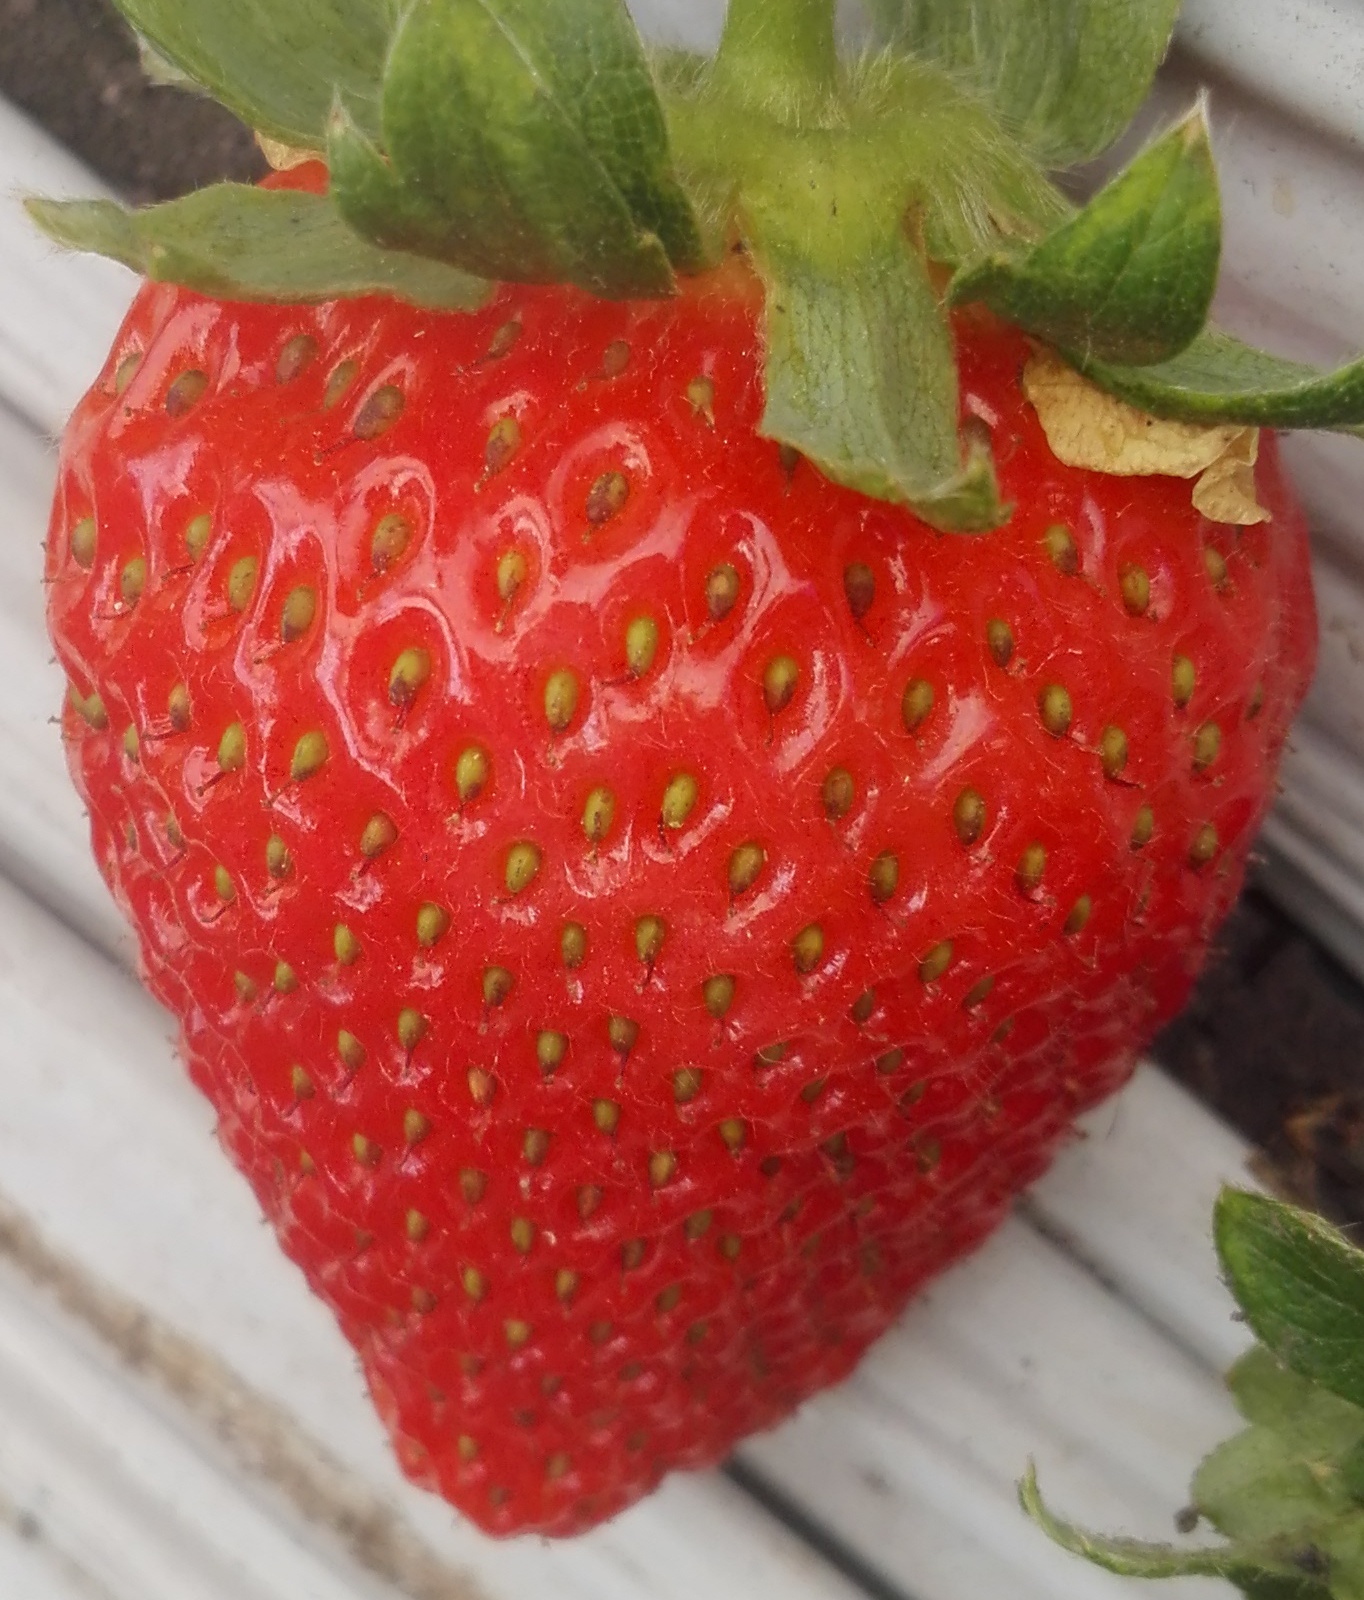
Label: Strawberry